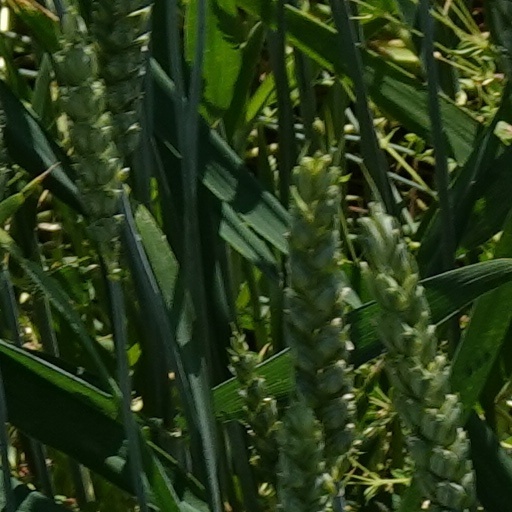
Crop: wheat